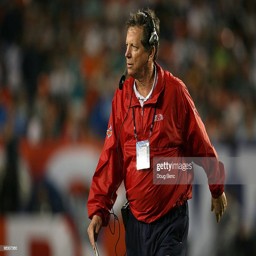
american football player looks on from the sidelines during event .